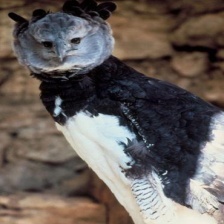
Species: HARPY EAGLE
Scientific name: HARPIA HARPYJA